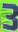
Number: 3